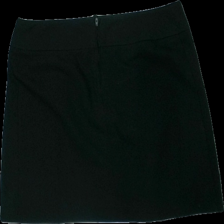
View: back
Type: Skirt
Category: Ladies
Brand: Lindex
Colors: Black
Material: 63% polyester 37% bomull
Pattern: Other
Cut: Regular
Size: 40
Season: All
Stains: Minor
Damage: små smutsfläckar
Damage location: middle center
Price range: <50
Recommended usage: Reuse
Description: kjol med veckat tyg